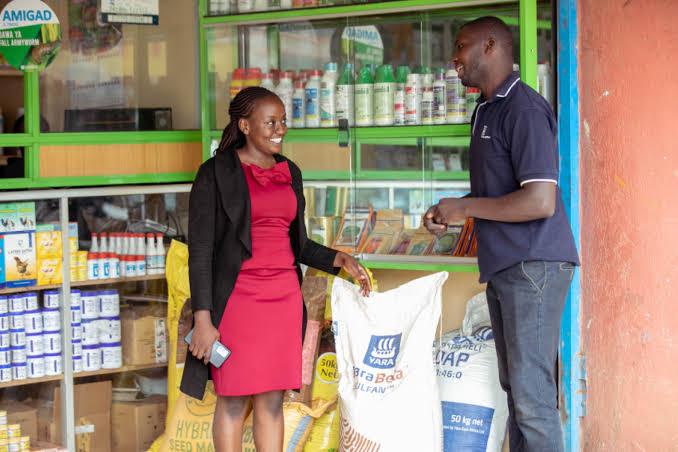
Wahusika wawili wakiwa katika duka ambalo lina bidhaa tofauti tofauti za kilimo ambazo ni dawa, mbegu na baadhi ya vifaa vingine vinavyotumika katika kilimo na ufugaji.